Tuchlovice

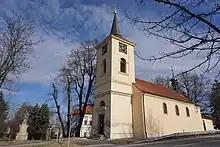
Church of Saint Gall

The main landmark of Tuchlovice is the Church of Saint Gall. The originally Gothic church was first documented in 1330. After a fire, the church was rebuilt in 1844 and the tower was added.